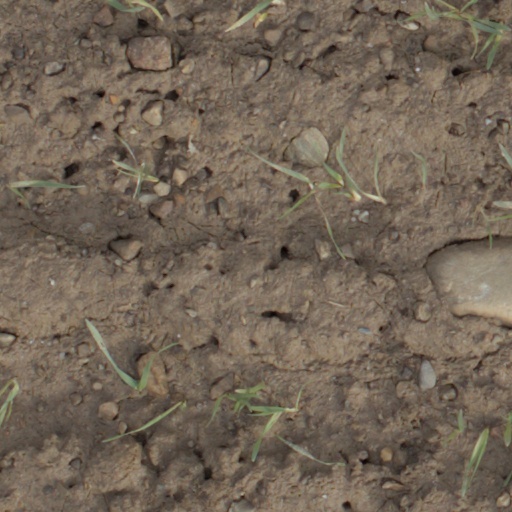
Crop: wheat